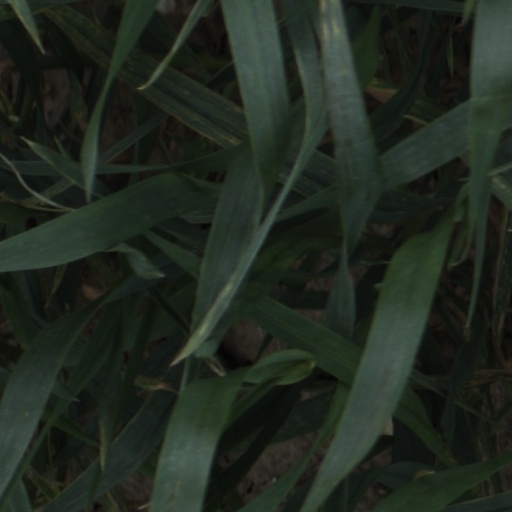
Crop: wheat